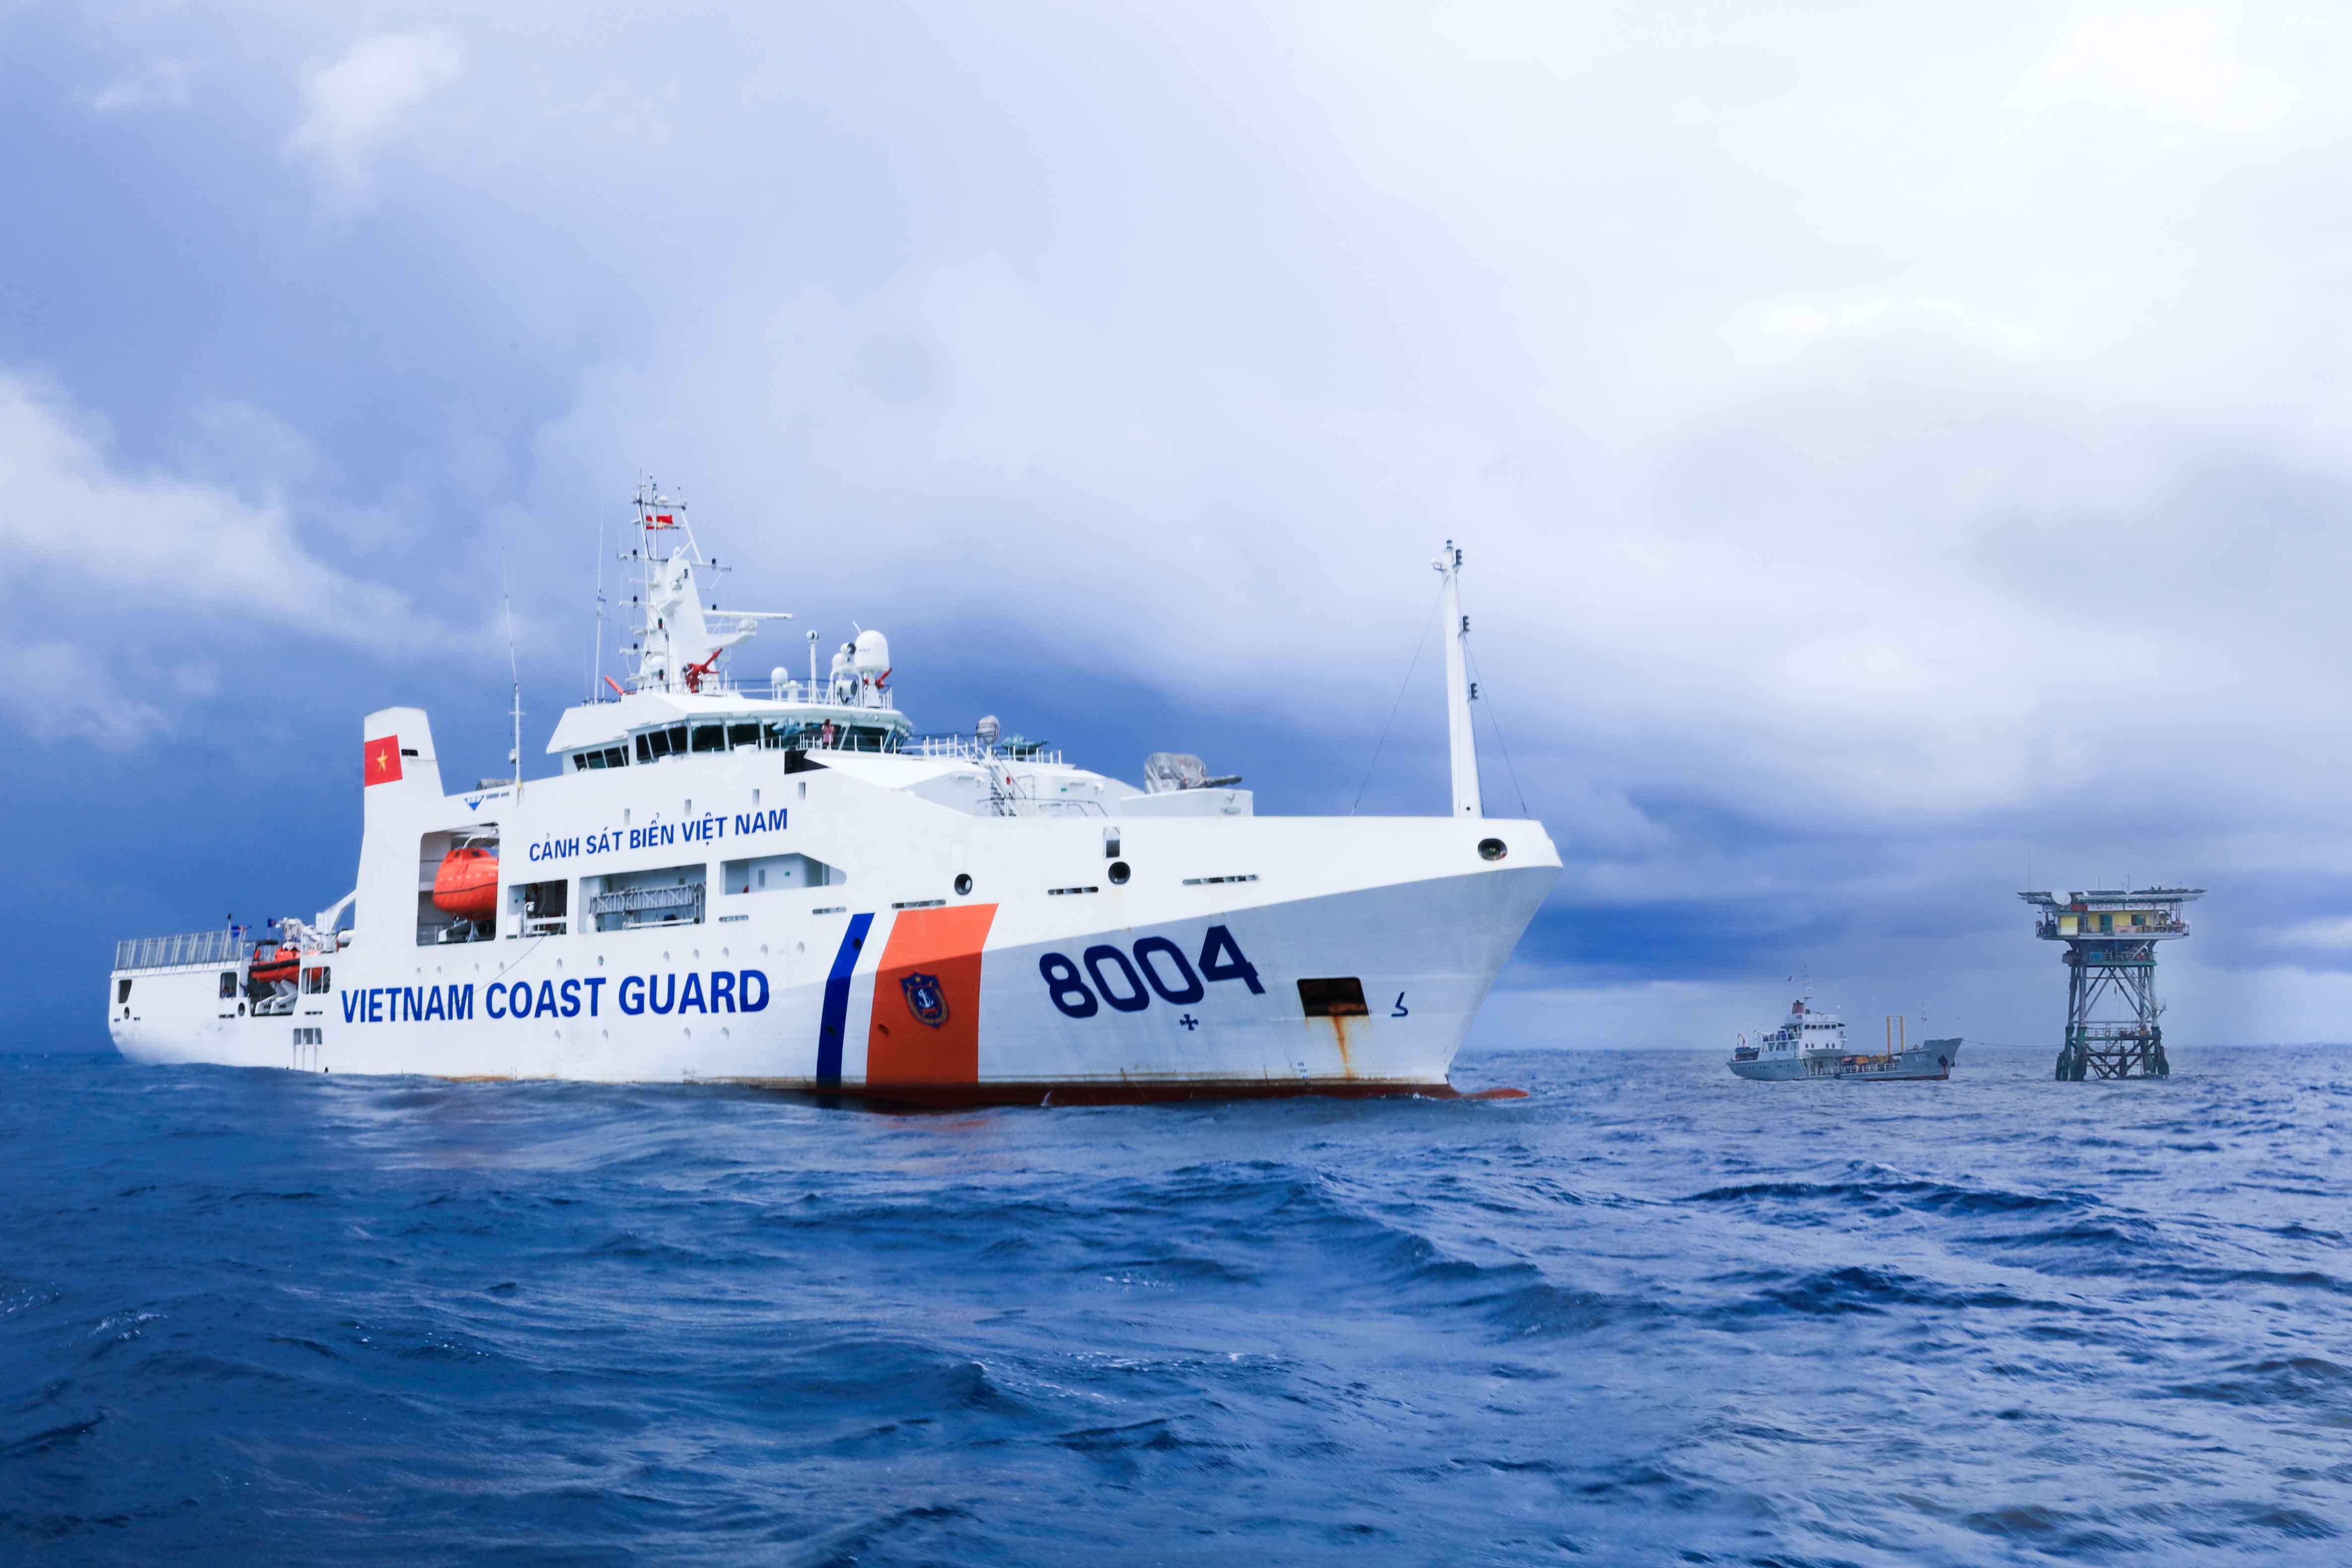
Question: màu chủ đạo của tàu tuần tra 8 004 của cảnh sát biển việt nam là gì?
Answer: màu trắng là màu chủ đạo của tàu tuần tra 8 004 của cảnh sát biển việt nam